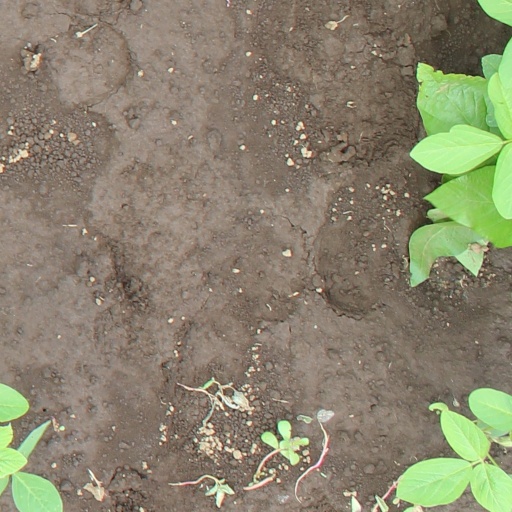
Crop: soybean